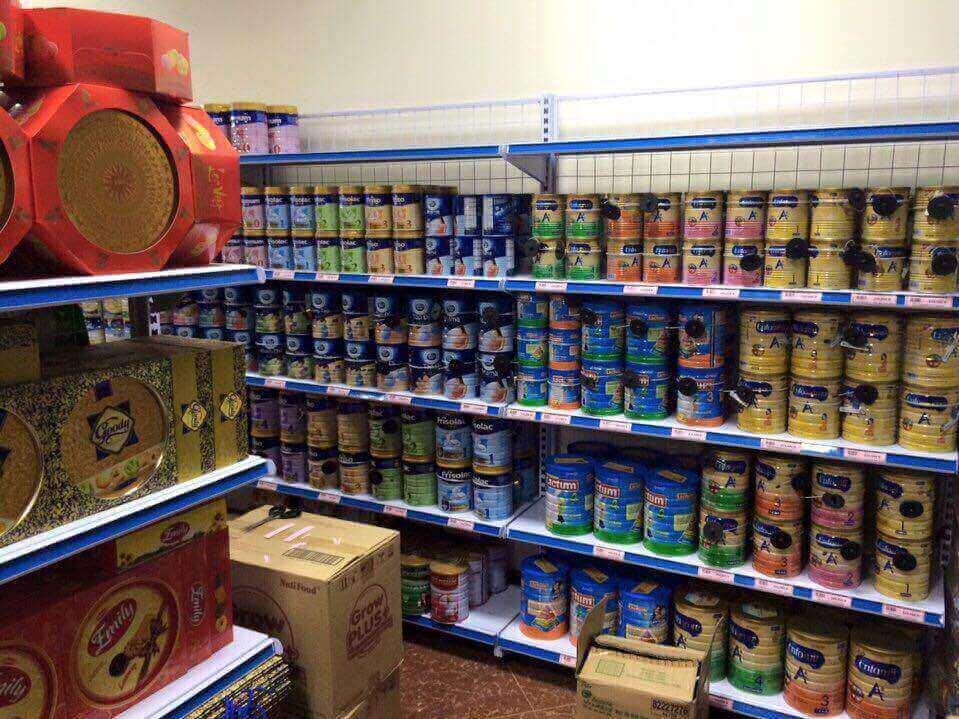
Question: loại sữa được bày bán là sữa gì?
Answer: loại sữa được bày bán là sữa bột